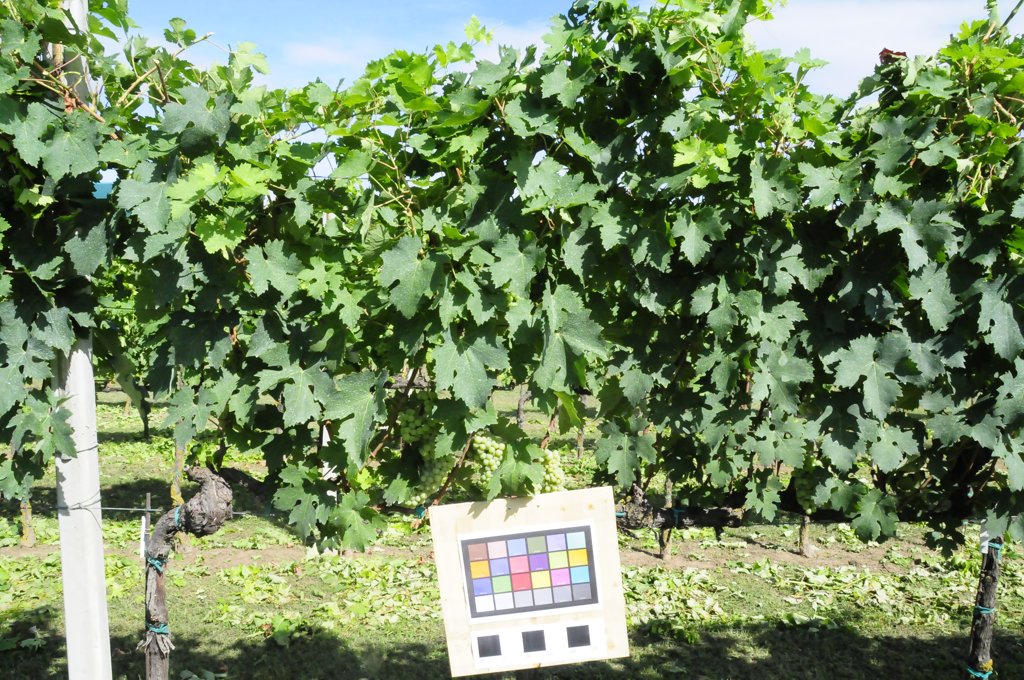
Berries visible: 144
Grape clusters: 4